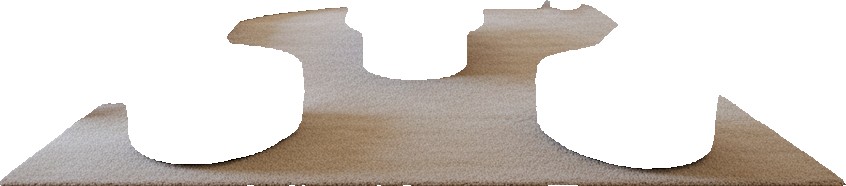
Surface category: rug